Puerto Ricans in World War I

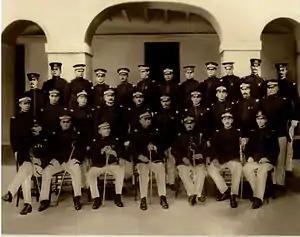
Officer Staff of the Porto Rico Regiment of Infantry (c.1906)

Puerto Rico became a US Territory in accordance with the 1898 Treaty of Paris which ended the Spanish–American War. The United States appointed a military governor and soon the United States Army established itself in San Juan. The Army Appropriation Bill created by an Act of Congress on March 2, 1899 authorized the creation of the first body of native troops in Puerto Rico. On June 30, 1901, the "Porto Rico Provisional Regiment of Infantry" was organized. On July 1, 1901, the United States Senate passed a Bill which would require a strict mental and physical examination for those who wanted to join the Regiment. It also approved the recruitment of native Puerto Rican civilians to be appointed to the grade of Second Lieutenants for a term of four years if they passed the required tests. An Act of Congress, approved on May 27, 1908, reorganized the regiment as part of the "regular" Army. Since the native Puerto Rican officers were Puerto Rican citizens and not citizens of the United States, they were required to undergo a new physical examination to determine their fitness for commissions in the Regular Army and to take an oath of US citizenship with their new officer's oath.